Ford Focus Electric

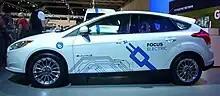
Lateral view of the 2012 Ford Focus Electric

The Ford Focus Electric introduced new features and a high level of technological connectivity including a unique version of the MyFord Touch driver connect system adapted for electric vehicles, a new value charging feature powered by Microsoft and a smartphone application called MyFord Mobile that owners can use to control and charge their vehicles remotely.